Responsibility for the burning of Smyrna

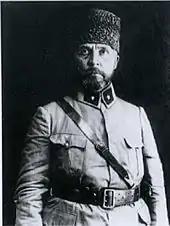
The commander of the Turkish First Army Mirliva "Sakallı" Nureddin Pasha

Falih Rıfkı Atay, a Turkish journalist and author of national renown, is quoted as having lamented that the Turkish army had burnt Smyrna to the ground in the following terms: